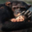
Label: chimpanzee